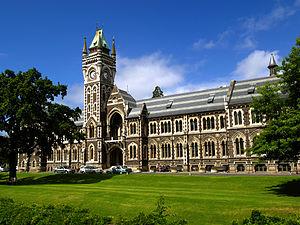
L'université d'Otago est la plus ancienne université de Nouvelle-Zélande. Située à Dunedin, sur l'île du Sud, elle accueille plus de 20 000 étudiants.